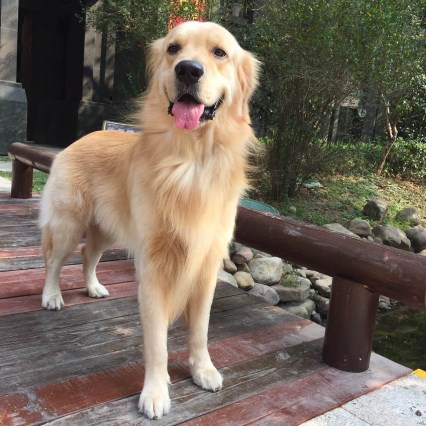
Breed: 5355-n000126-golden_retriever